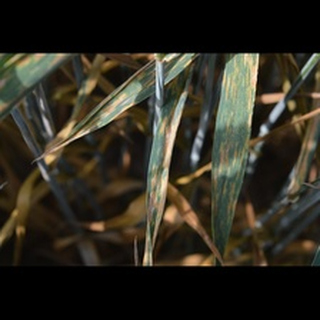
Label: wheat_septoria